Libya–Malta relations

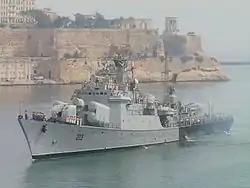
Libyan frigate "Al Ghardabia" at Grand Harbour, Malta in 2005

History books were published that began to spread the idea of a disconnection between the Italian and Catholic populations, and instead tried to promote the theory of closer cultural and ethnic ties with North Africa. This new development was noted by Boissevain in 1991: